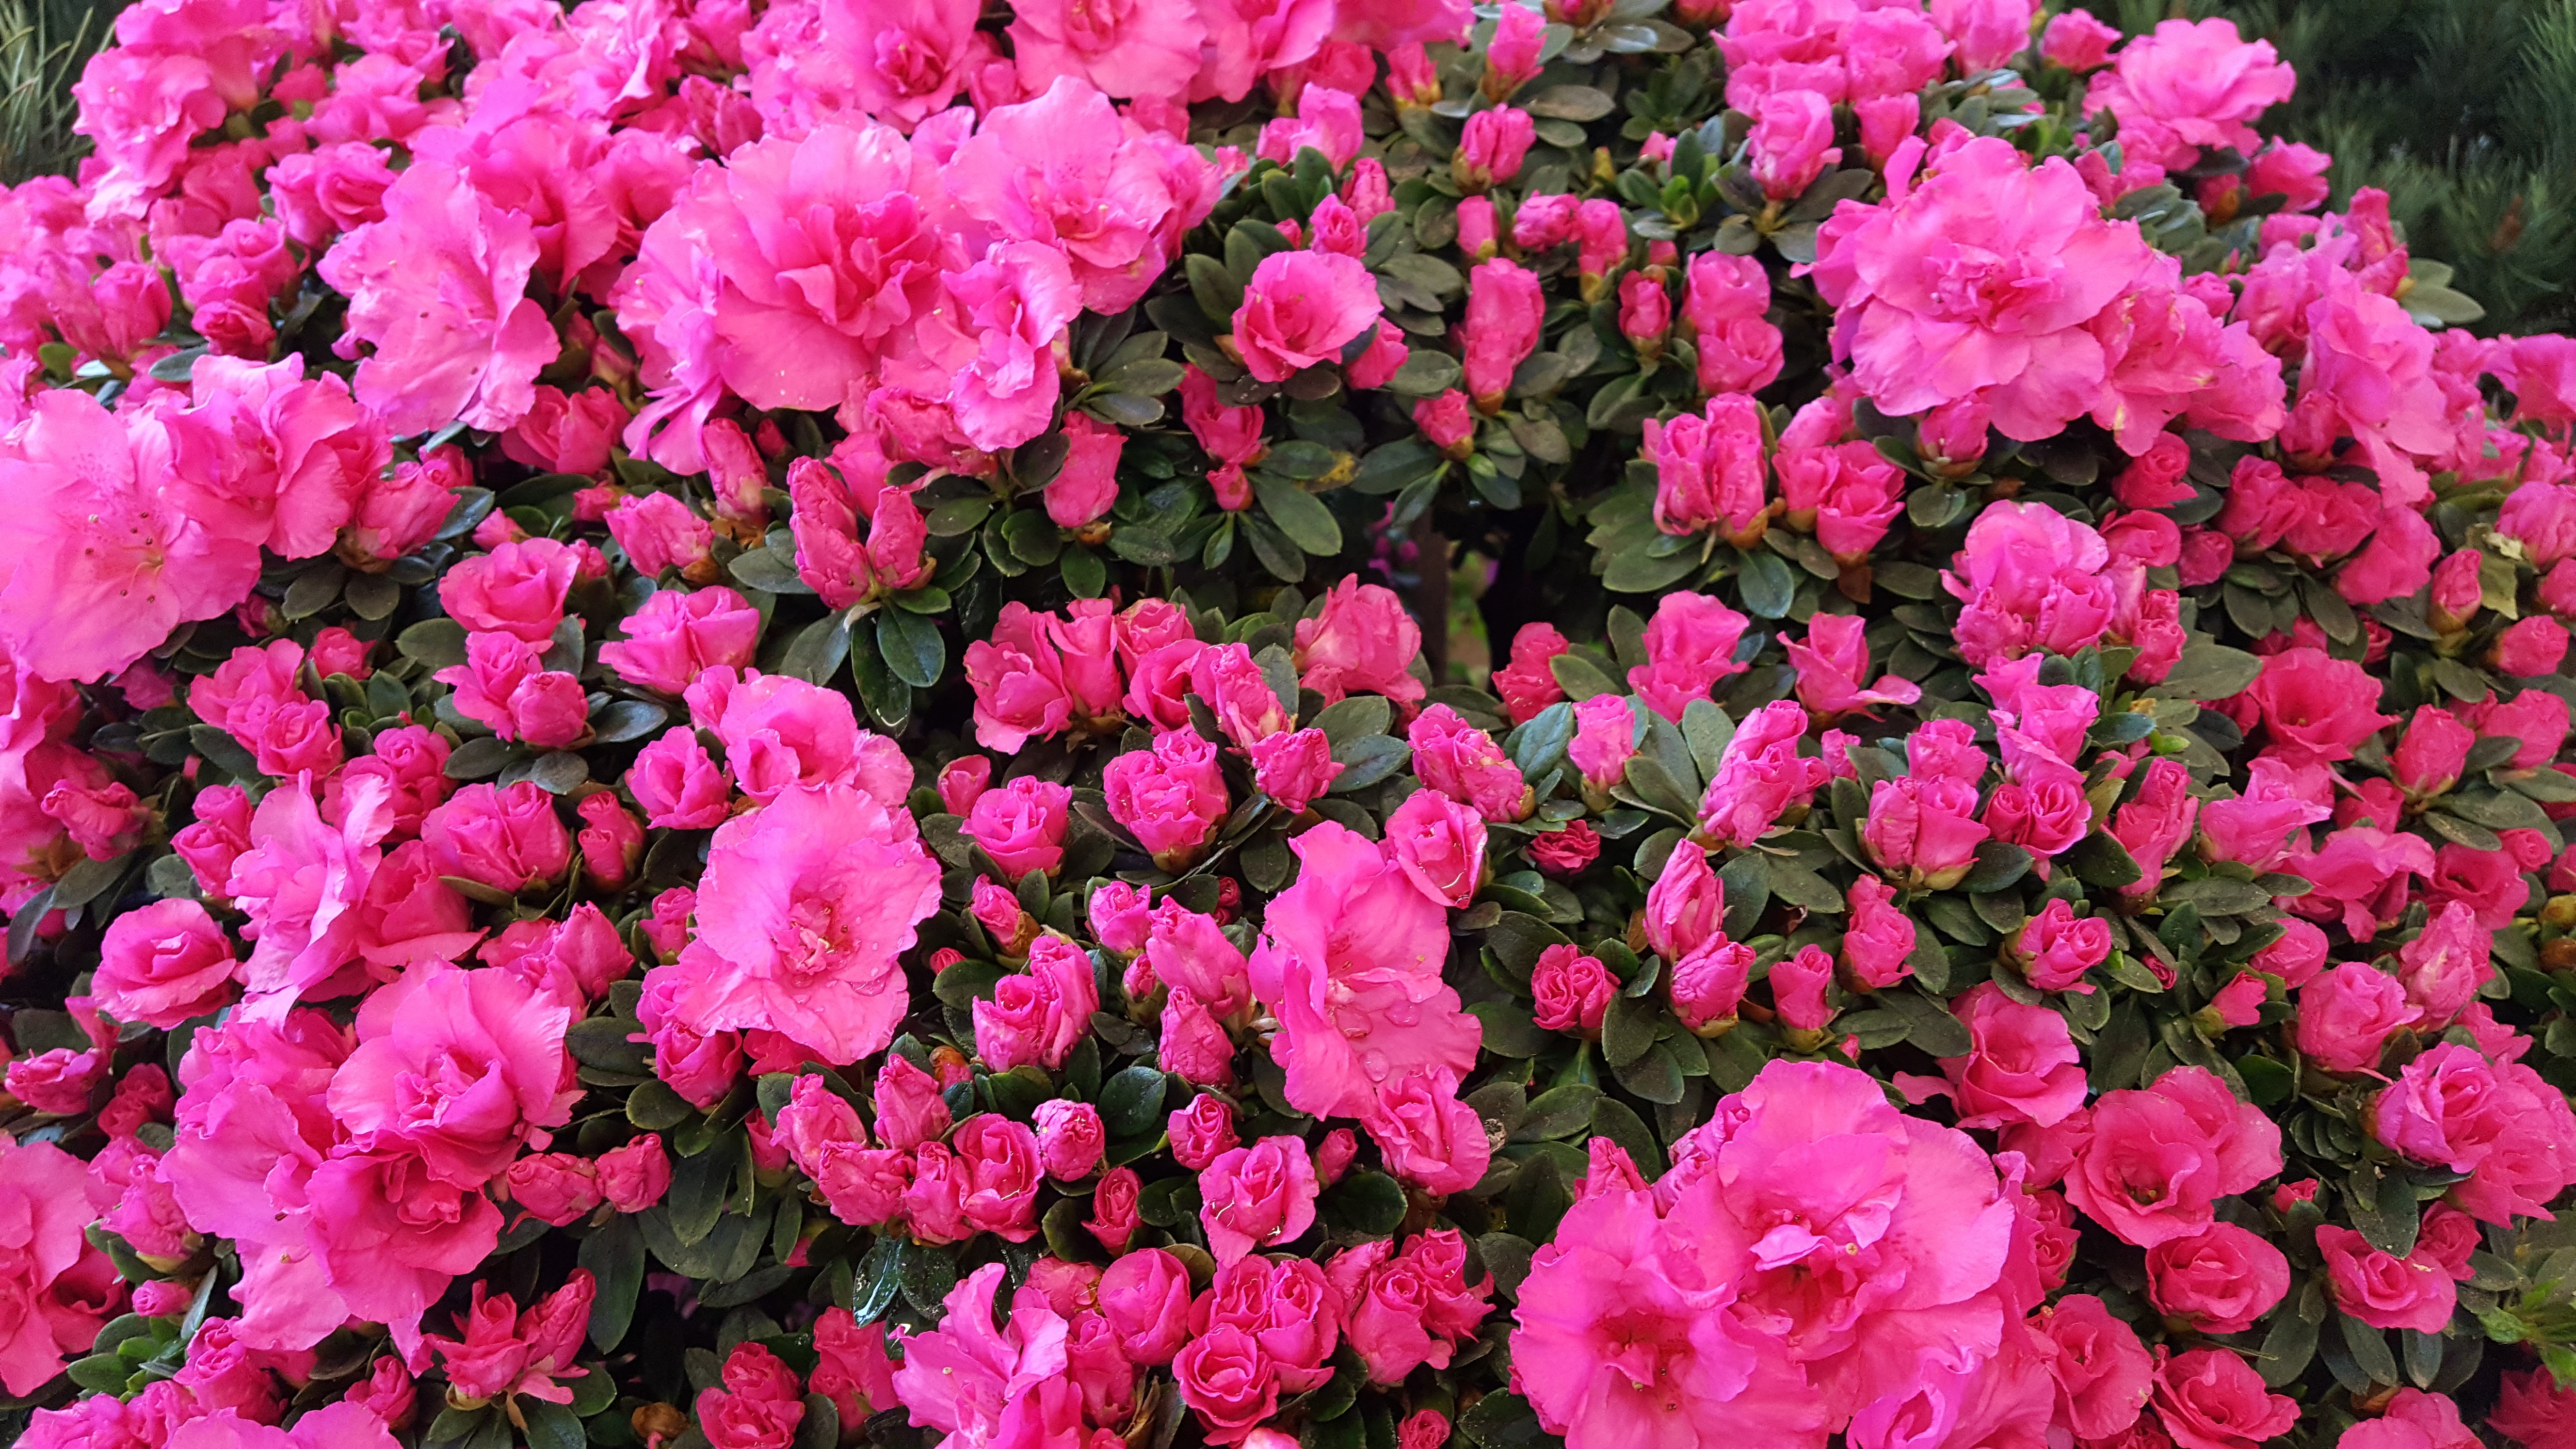
plant, flower, petal, pink, shrub, rhododendron, azalea, floribunda, pink flowers, flowering plant, annual plant, woody plant, land plant